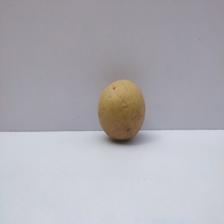
Size: Medium